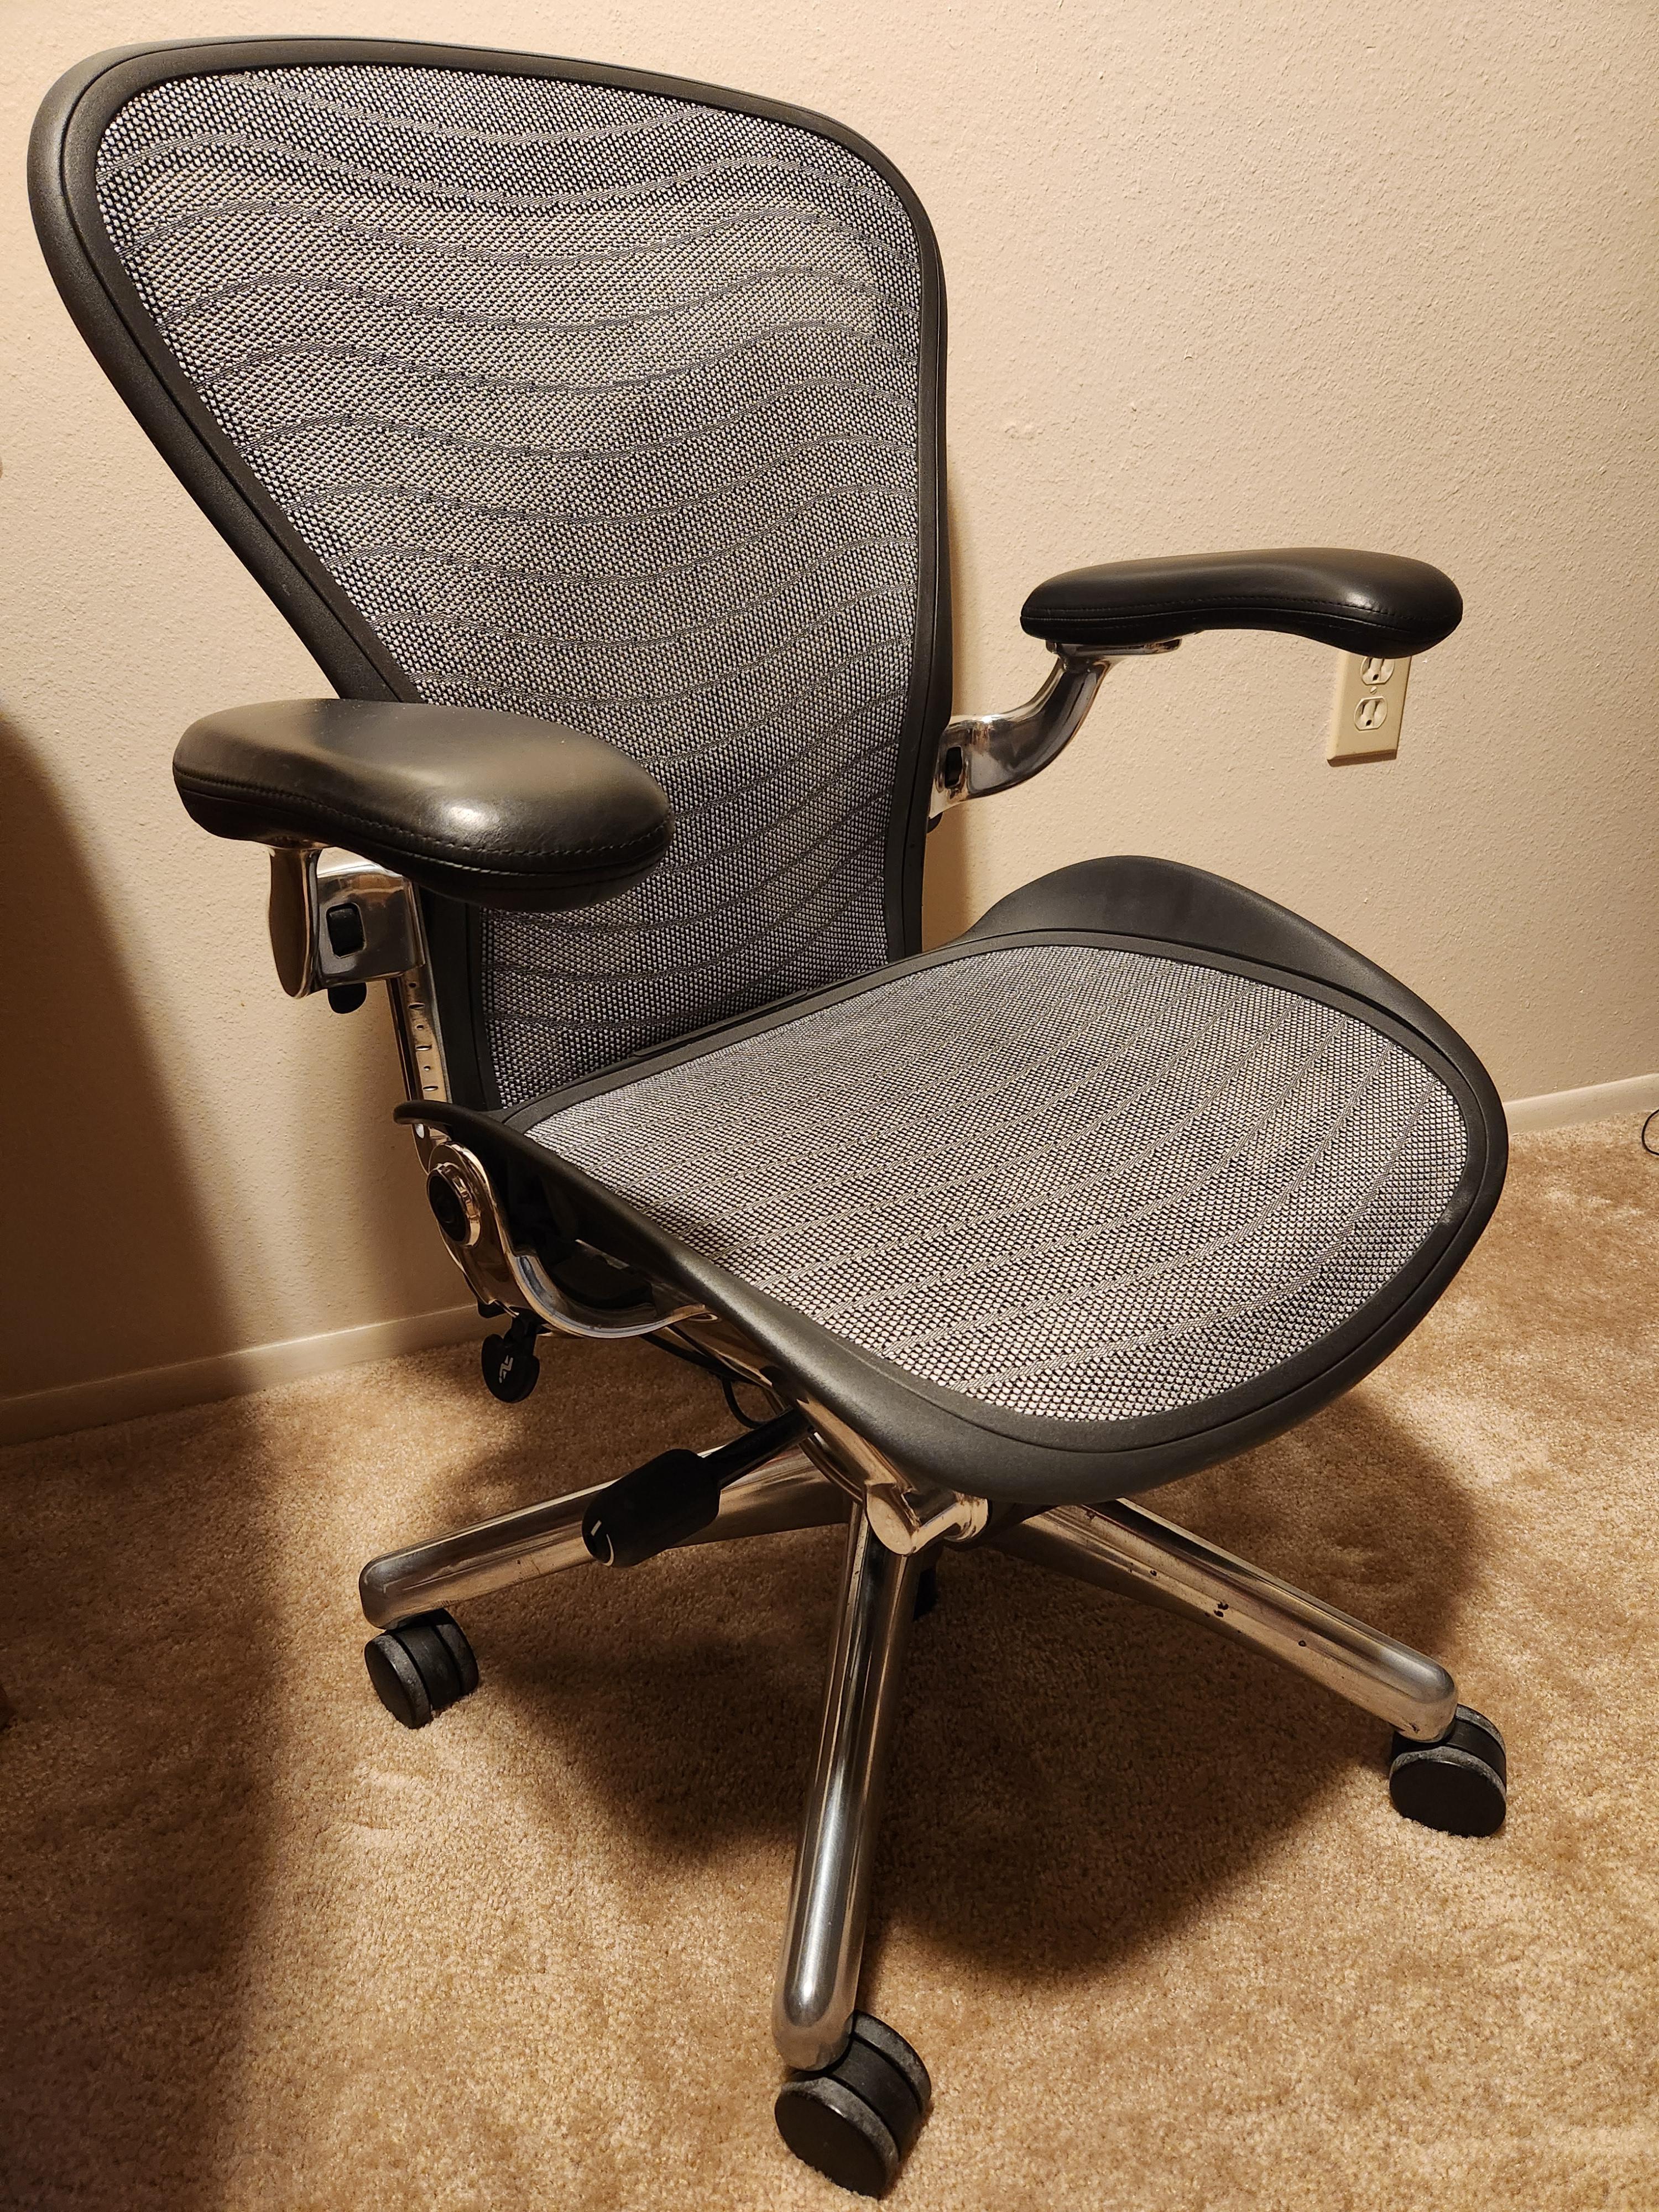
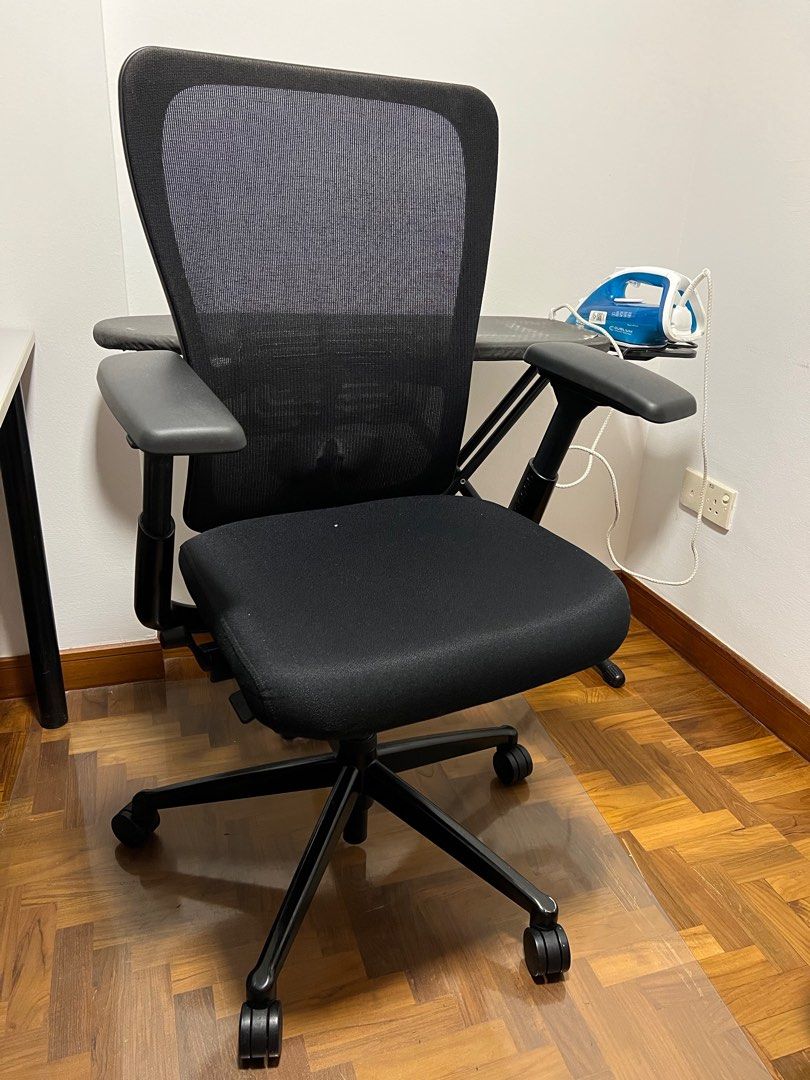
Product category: items_chair
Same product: no